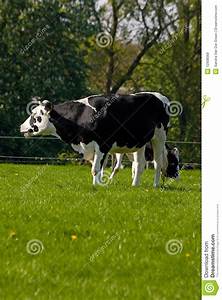
Label: cow